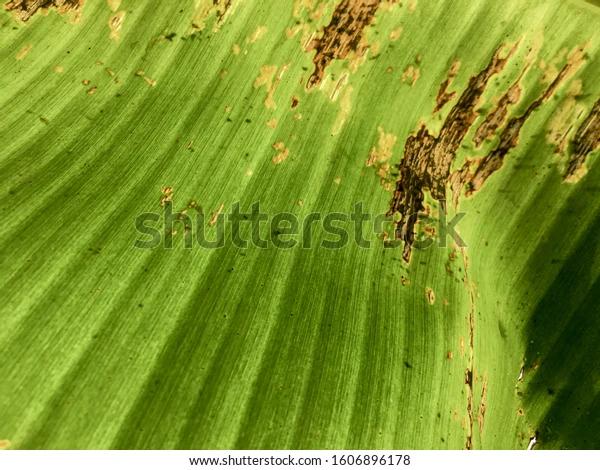
Plant: Banana
Disease: banana black leaf streak